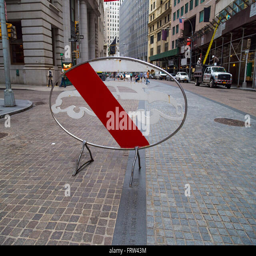
no cars allowed road sign near the building